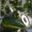
Label: frog